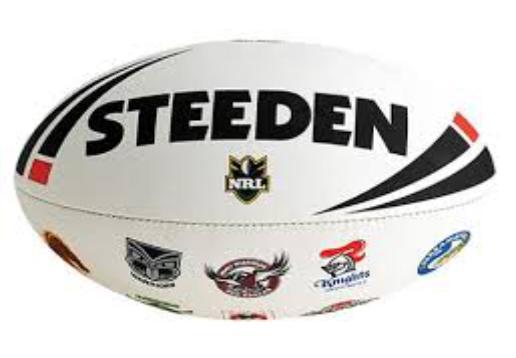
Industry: Sports